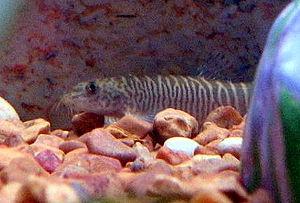
Schistura est un genre de poissons téléostéens de la famille des Nemacheilidae et de l'ordre des Cypriniformes. Schistura est un genre de « loches de pierre » qui se rencontre en Asie méridionale et orientale. Tous les membres du genre Schistura vivent dans des ruisseaux et des rivières ; certains habitent des grottes et sont dites troglobites.
Volker Mahnert est un arachnologiste, entomologiste et ichtyologiste autrichien et suisse né le 3 décembre 1943 à Innsbruck, et mort le 23 novembre 2018 à Genève. Il est le directeur du Muséum d'histoire naturelle de Genève de 1989 à 2005, et également professeur à l'Université de Genève.